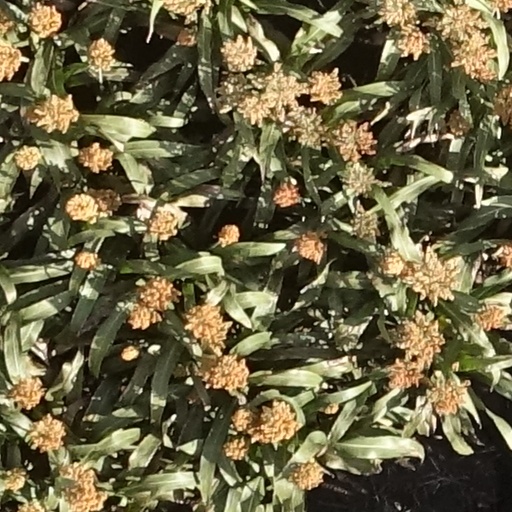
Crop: sorghum